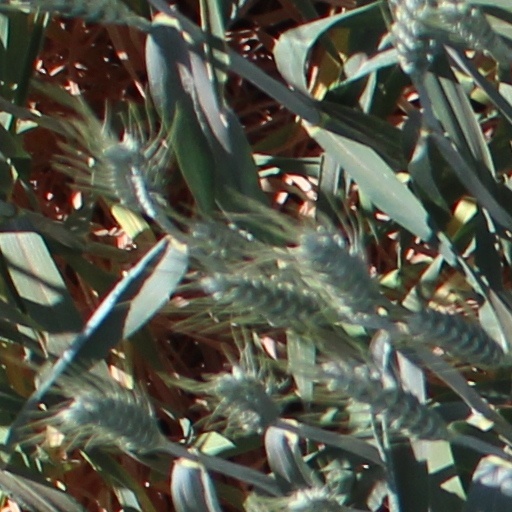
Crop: wheat